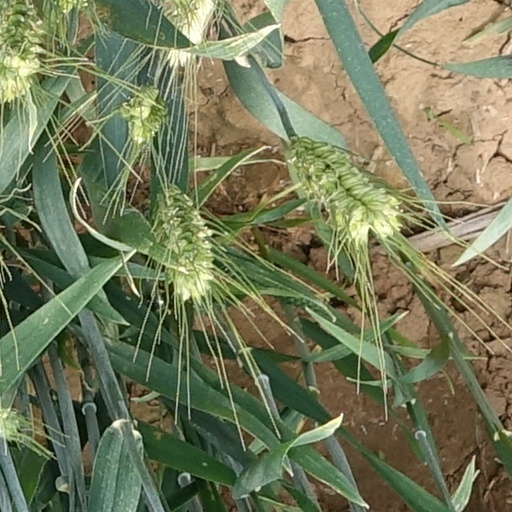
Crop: wheat